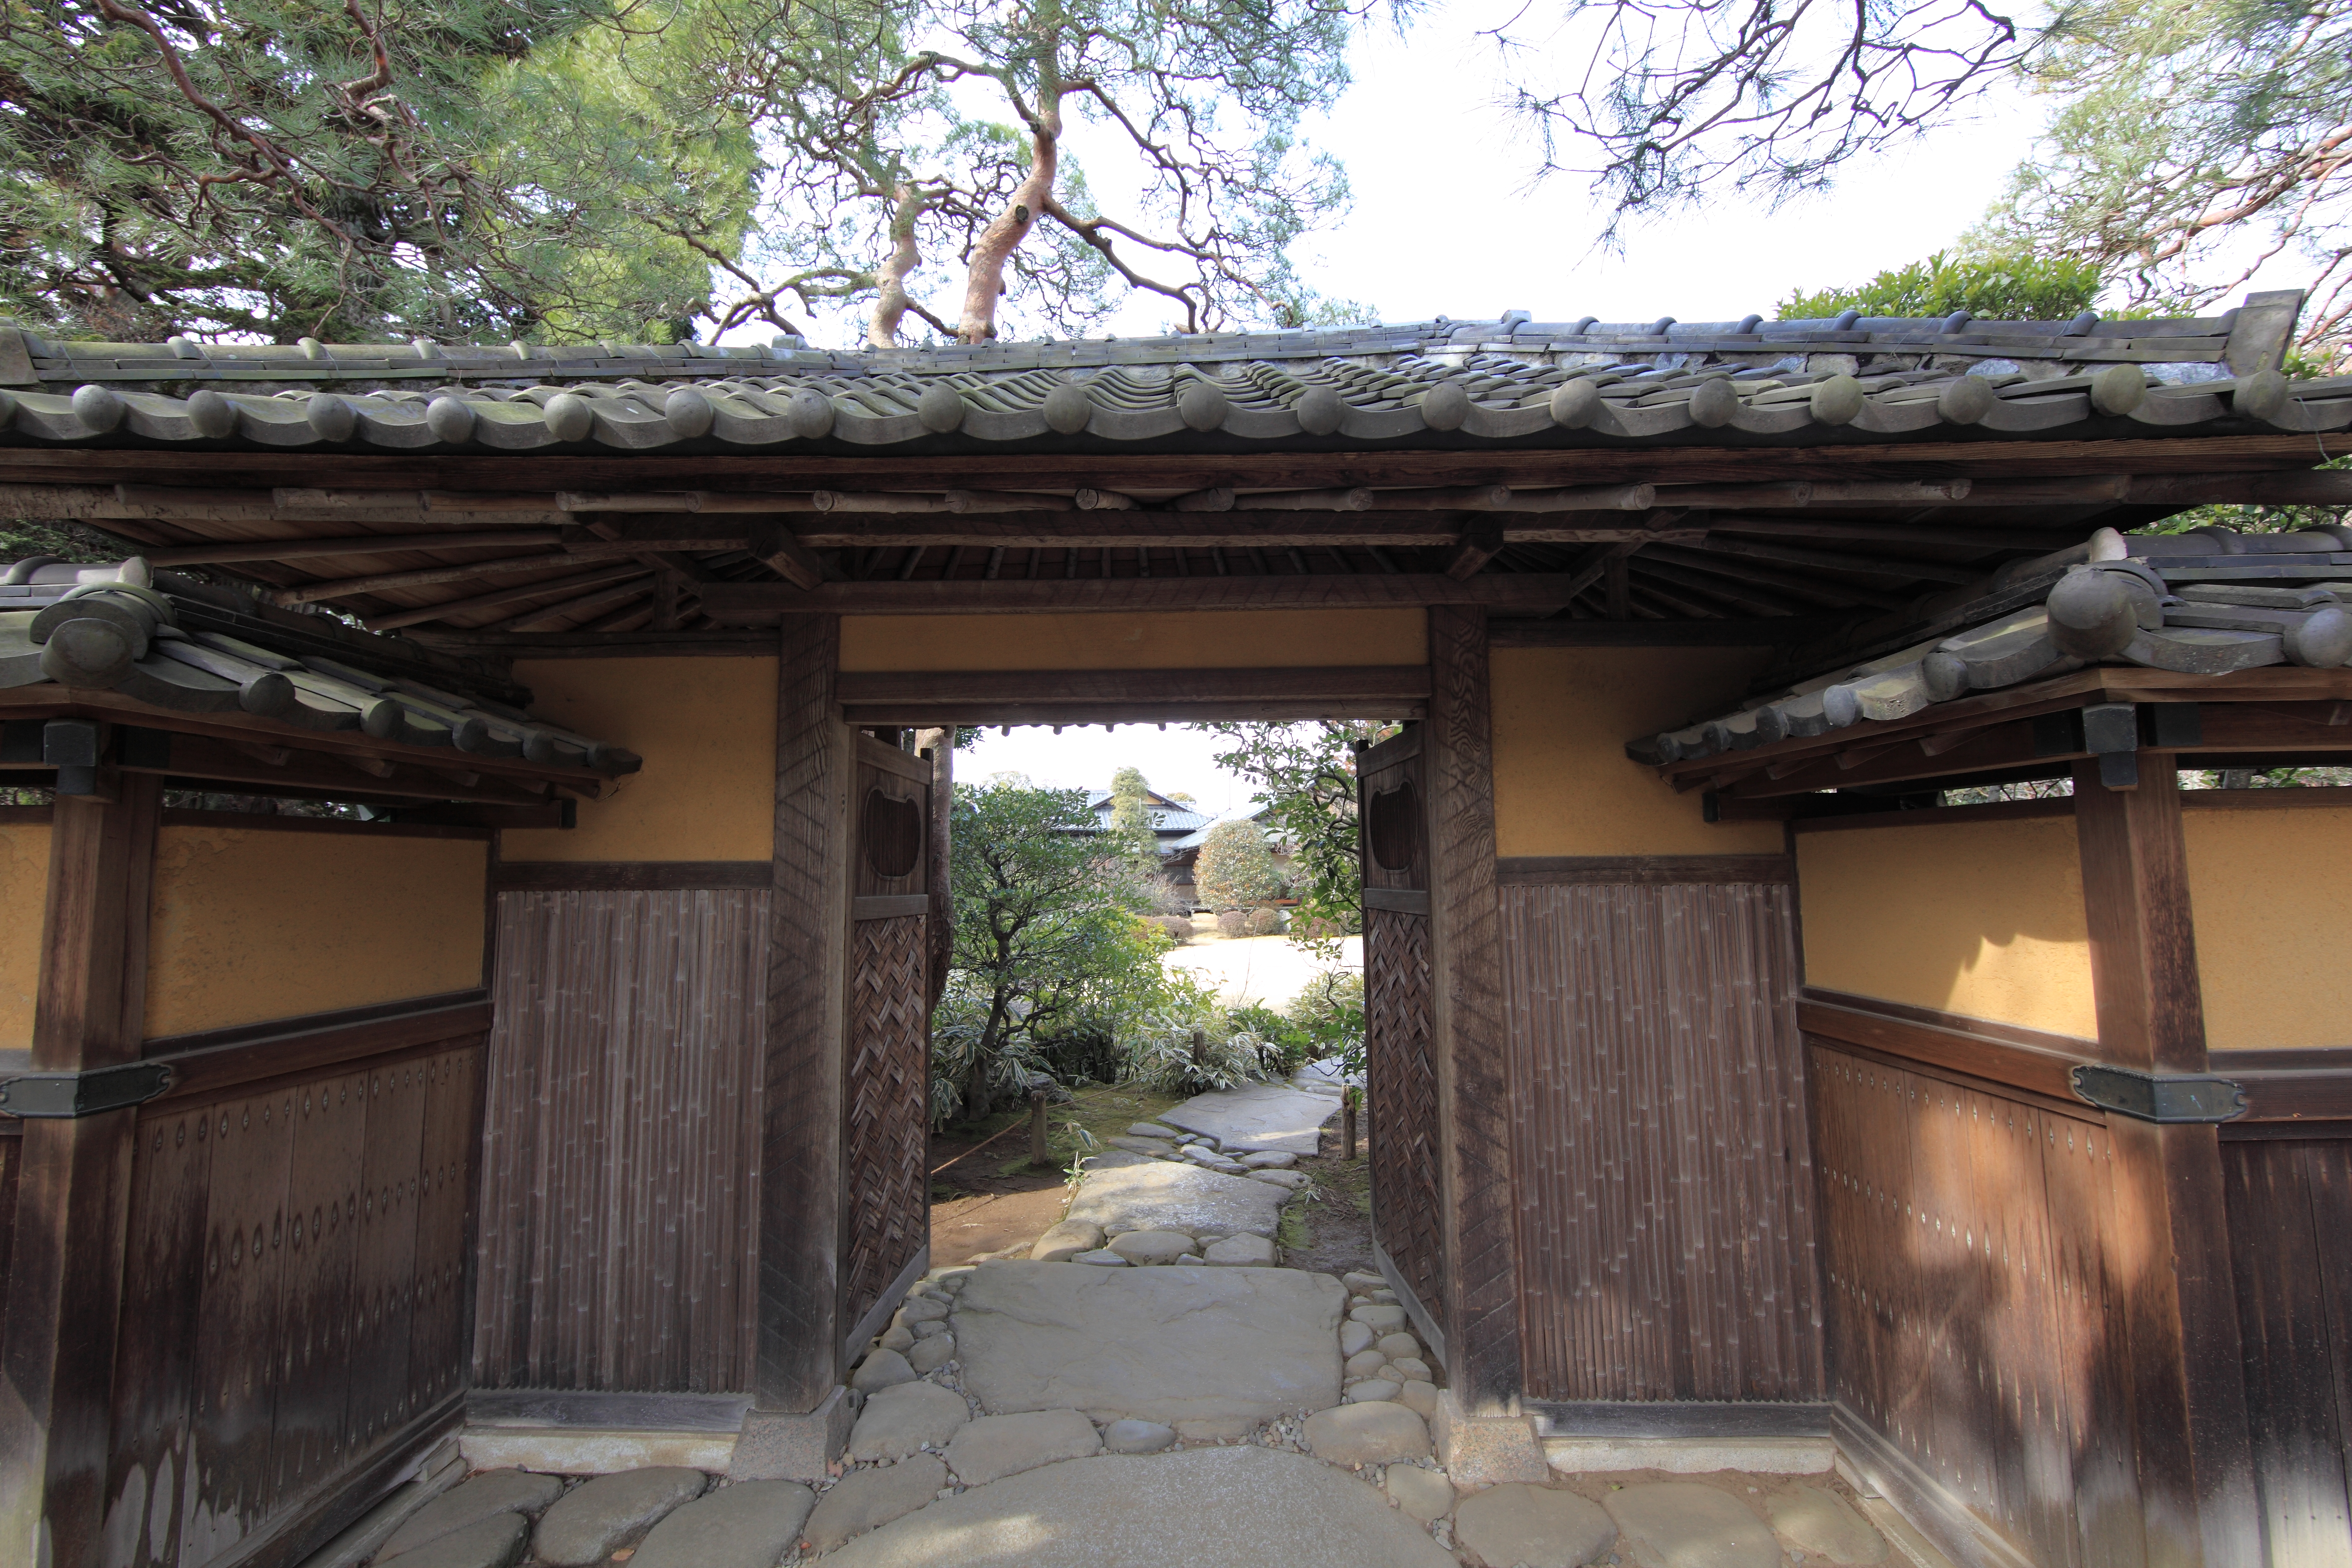
villa, home, high, museum, cottage, property, gate, memorial, 5d, hires, estate, markii, hi, res, resolution, saitama, hikigun, tohyama, kawajimamachi, pergola, real estate, outdoor structure